United States nationality law

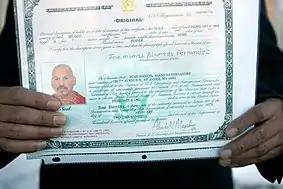
A person holding up his certificate of derivative citizenship (2010)

Some exemptions from permanent residency exist for certain qualifying naturalization applicants. For example, since 1940, an immigrant who honorably served in the U.S. military during a designated period of hostility may naturalize without having first been a permanent resident. During peace time, a foreigner's honorable military service reduces the residency requirement to one year. A legal but not permanent immigrant who successfully completed the Military Accessions Vital to National Interest program may naturalize without first having been a permanent resident. Similarly, an immigrant who has made extraordinary contributions, such as scientists or Olympic athletes, can be exempted from residency as well as the physical presence requirement and prohibitions for support of totalitarianism and or communism.